Nokhur

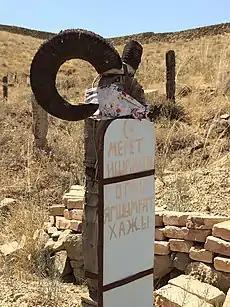
Headstone topped by ram's horns in Nohur, Turkmenistan

A graveyard with headstones decorated with the horns of rams is peculiar to Nokhur. Just beyond, lies a cave-shrine dedicated to Kyz Bibi. About from the Center, is the Khur-Khuri Waterfall flowing into a tree-filled gorge. The Ai Dere Canyon, some from the Center, is a popular tourist spot with the many interspersing waterfalls generating plunge pools; the stream at the floor is a tributary of Sumbar River.